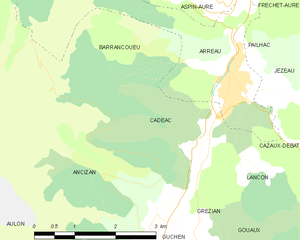
Cadéac est une commune française située dans le département des Hautes-Pyrénées, en région Occitanie.